Bade Sola

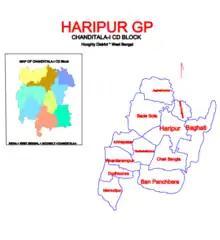
Map of Haripur GP

At the 2011 Census of India, Bade Sola had a population of 2,094 of which 1,093 (52%) were males and 1,001 (48%) were females. Population below 6 years was 192. The total number of literates in Bade Sola was 1,571 (82.60% of the population over 6 years).